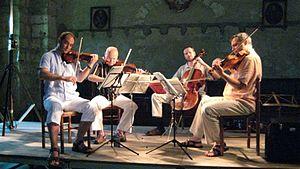
Quatuor Talich en répétition à l'église de Verneuil en Bourbonnais (Allier)
Vladimír Bukač, né en 1964, est un musicien tchèque.
Le Quatuor Talich est une formation de quatuor à cordes créée en 1964 par Jan Talich, neveu du chef d'orchestre Václav Talich.